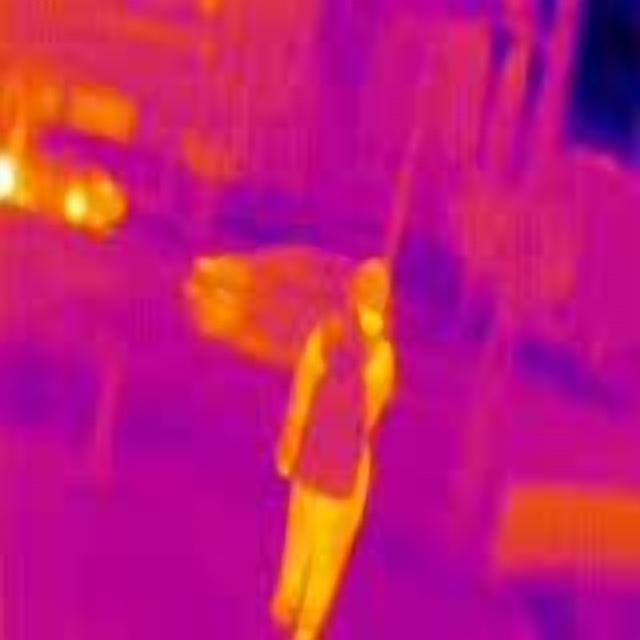
Detected objects:
label: person